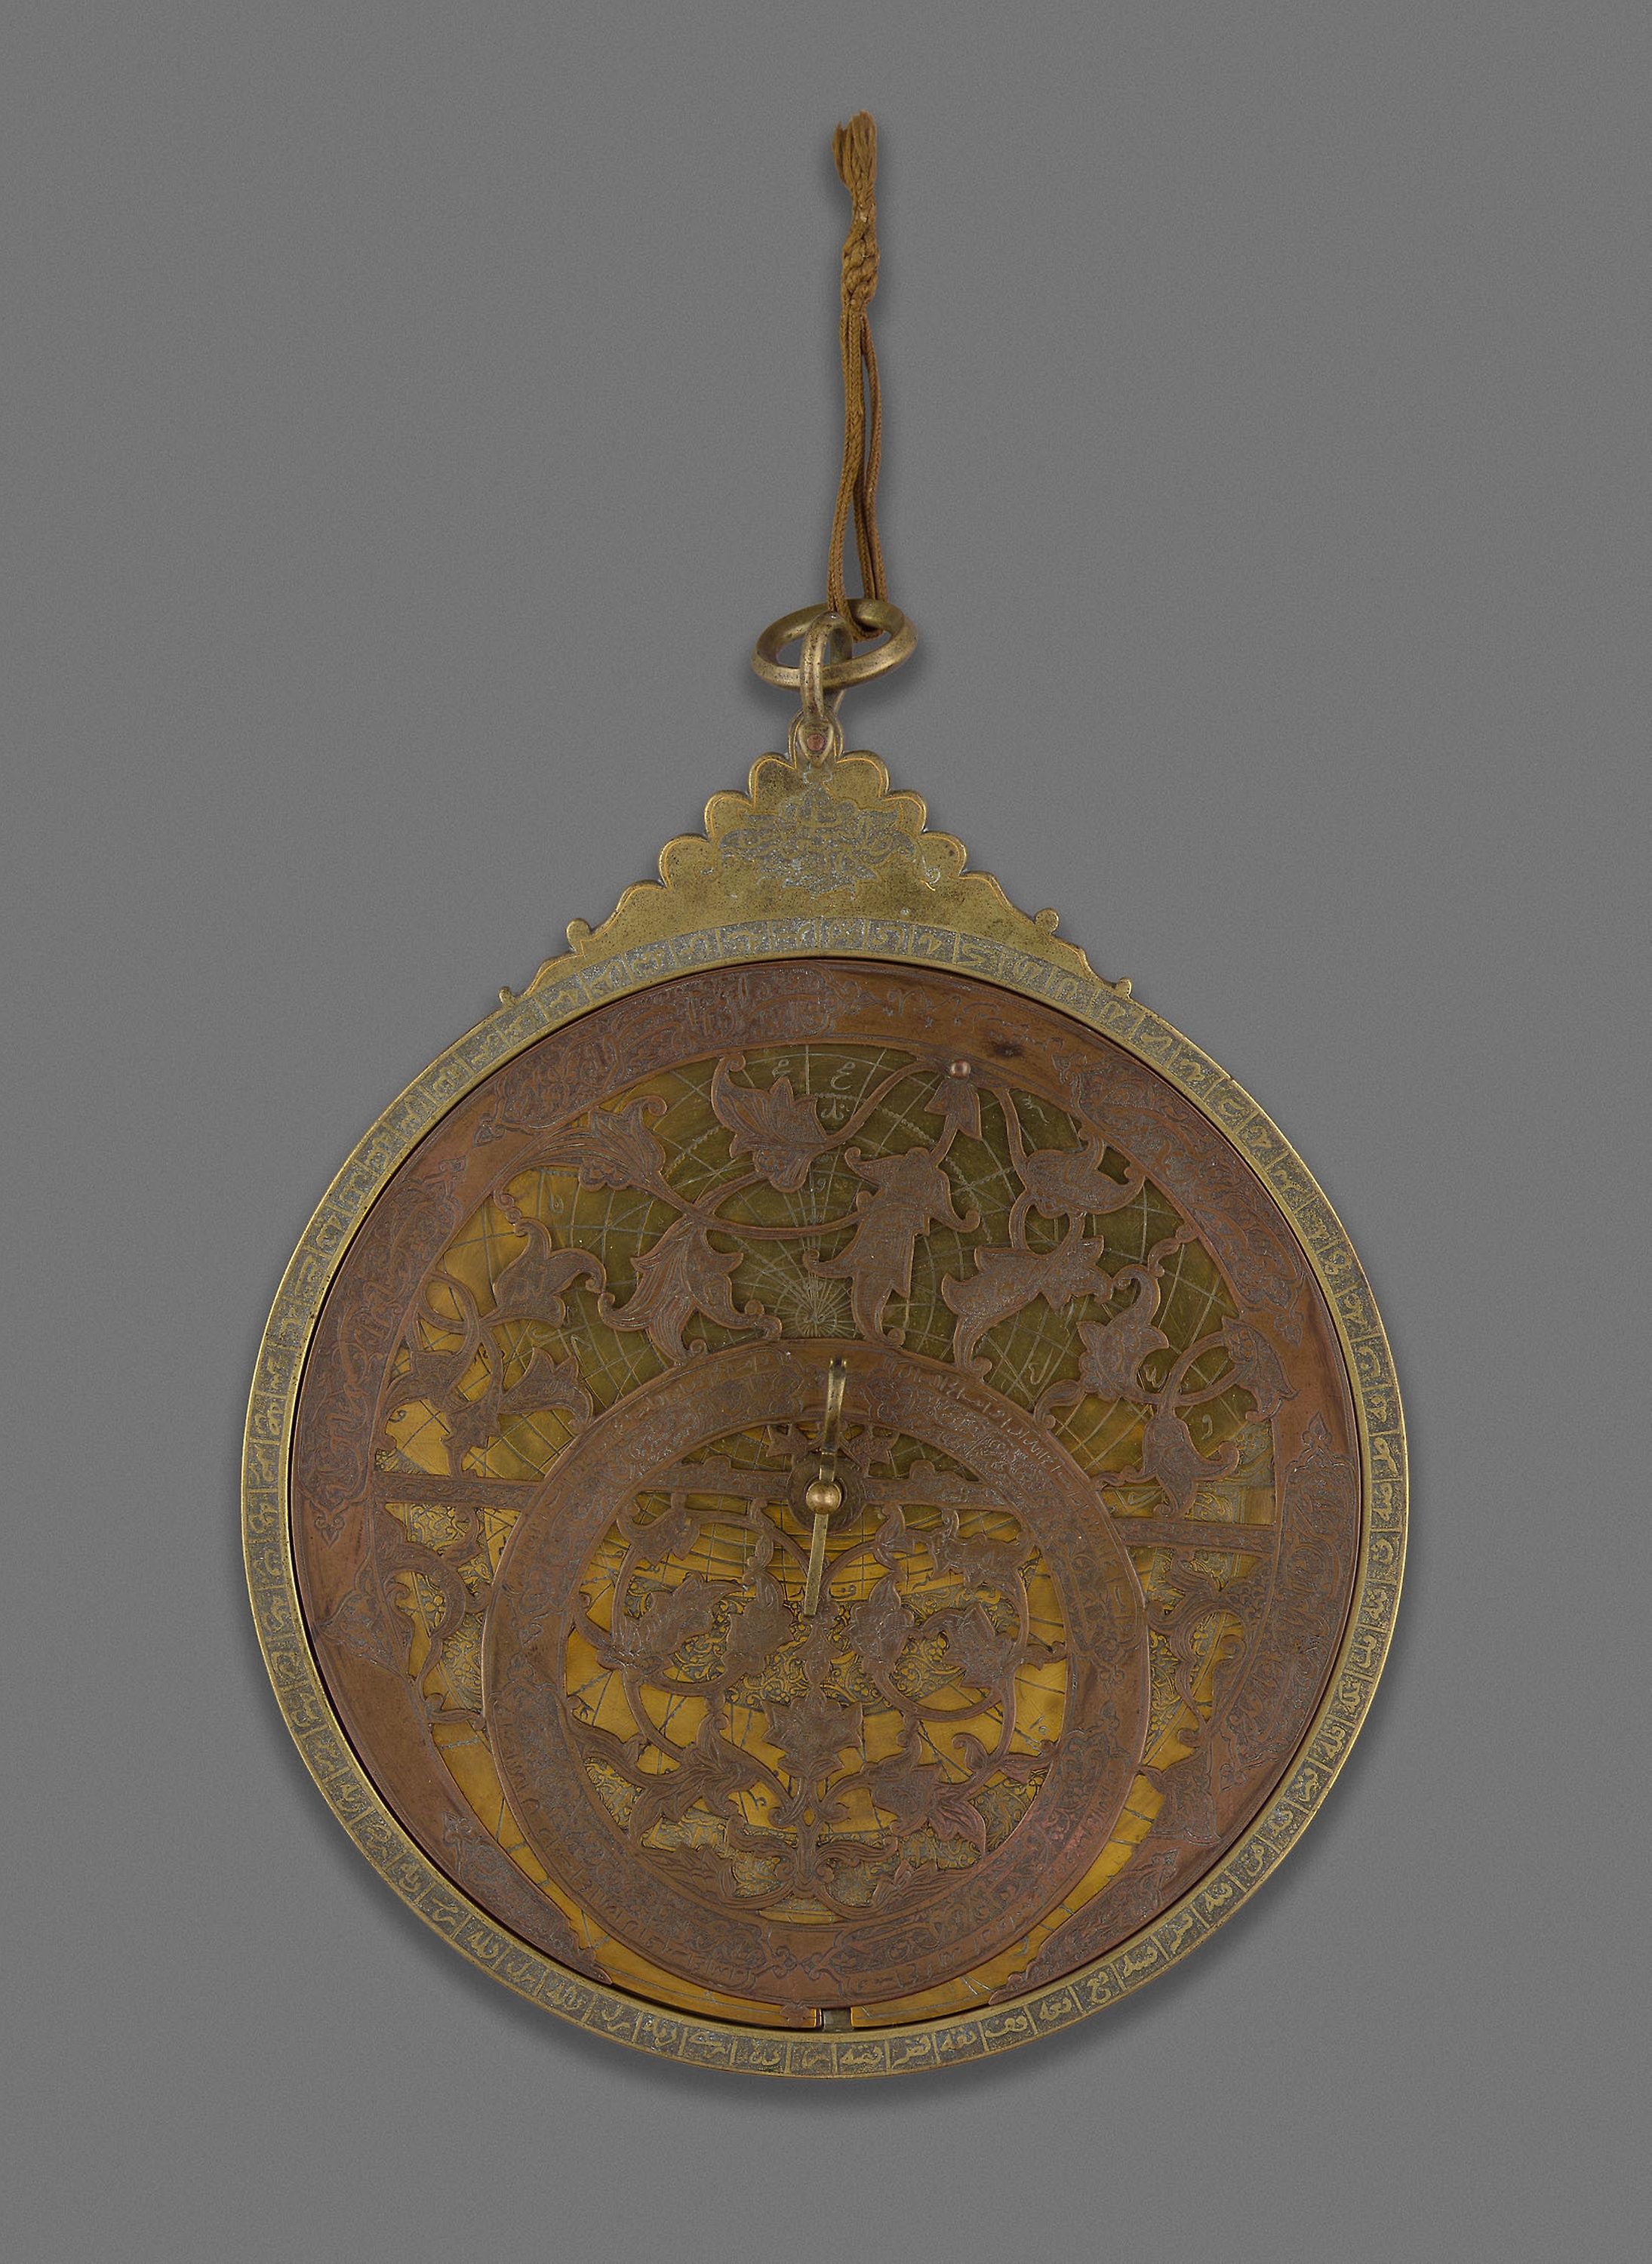
metal, locket, brass, artifact, gold, copper